William Boyd Dawkins

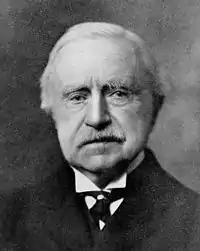
William Boyd Dawkins

Sir William Boyd Dawkins (26 December 183715 January 1929) was a British geologist and archaeologist. He was a member of the Geological Survey of Great Britain, Curator of the Manchester Museum and Professor of Geology at Owens College, Manchester. He is noted for his research on fossils and the antiquity of man. He was involved in many projects including a tunnel under the Humber, a Channel Tunnel attempt and the proving of coal under Kent.